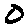
Label: 0